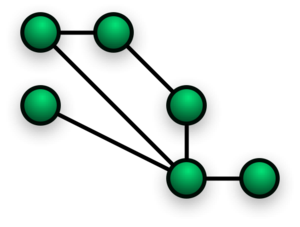
Le réseau maillé est une topologie de réseau où tous les hôtes sont connectés pair à pair sans hiérarchie centrale, formant ainsi une structure en forme de filet. Par conséquent, chaque nœud doit recevoir, envoyer et relayer les données. Ceci évite d'avoir des points névralgiques qui, s'ils tombent en panne, isolent une partie du réseau. Si un hôte est hors service, les données empruntent une route alternative. Un réseau en maille peut relayer les données par « inondation » ou en utilisant des routes prédéfinis ; dans le second cas, le réseau doit prévoir des connexions sans interruption ou prévoir des déviations.